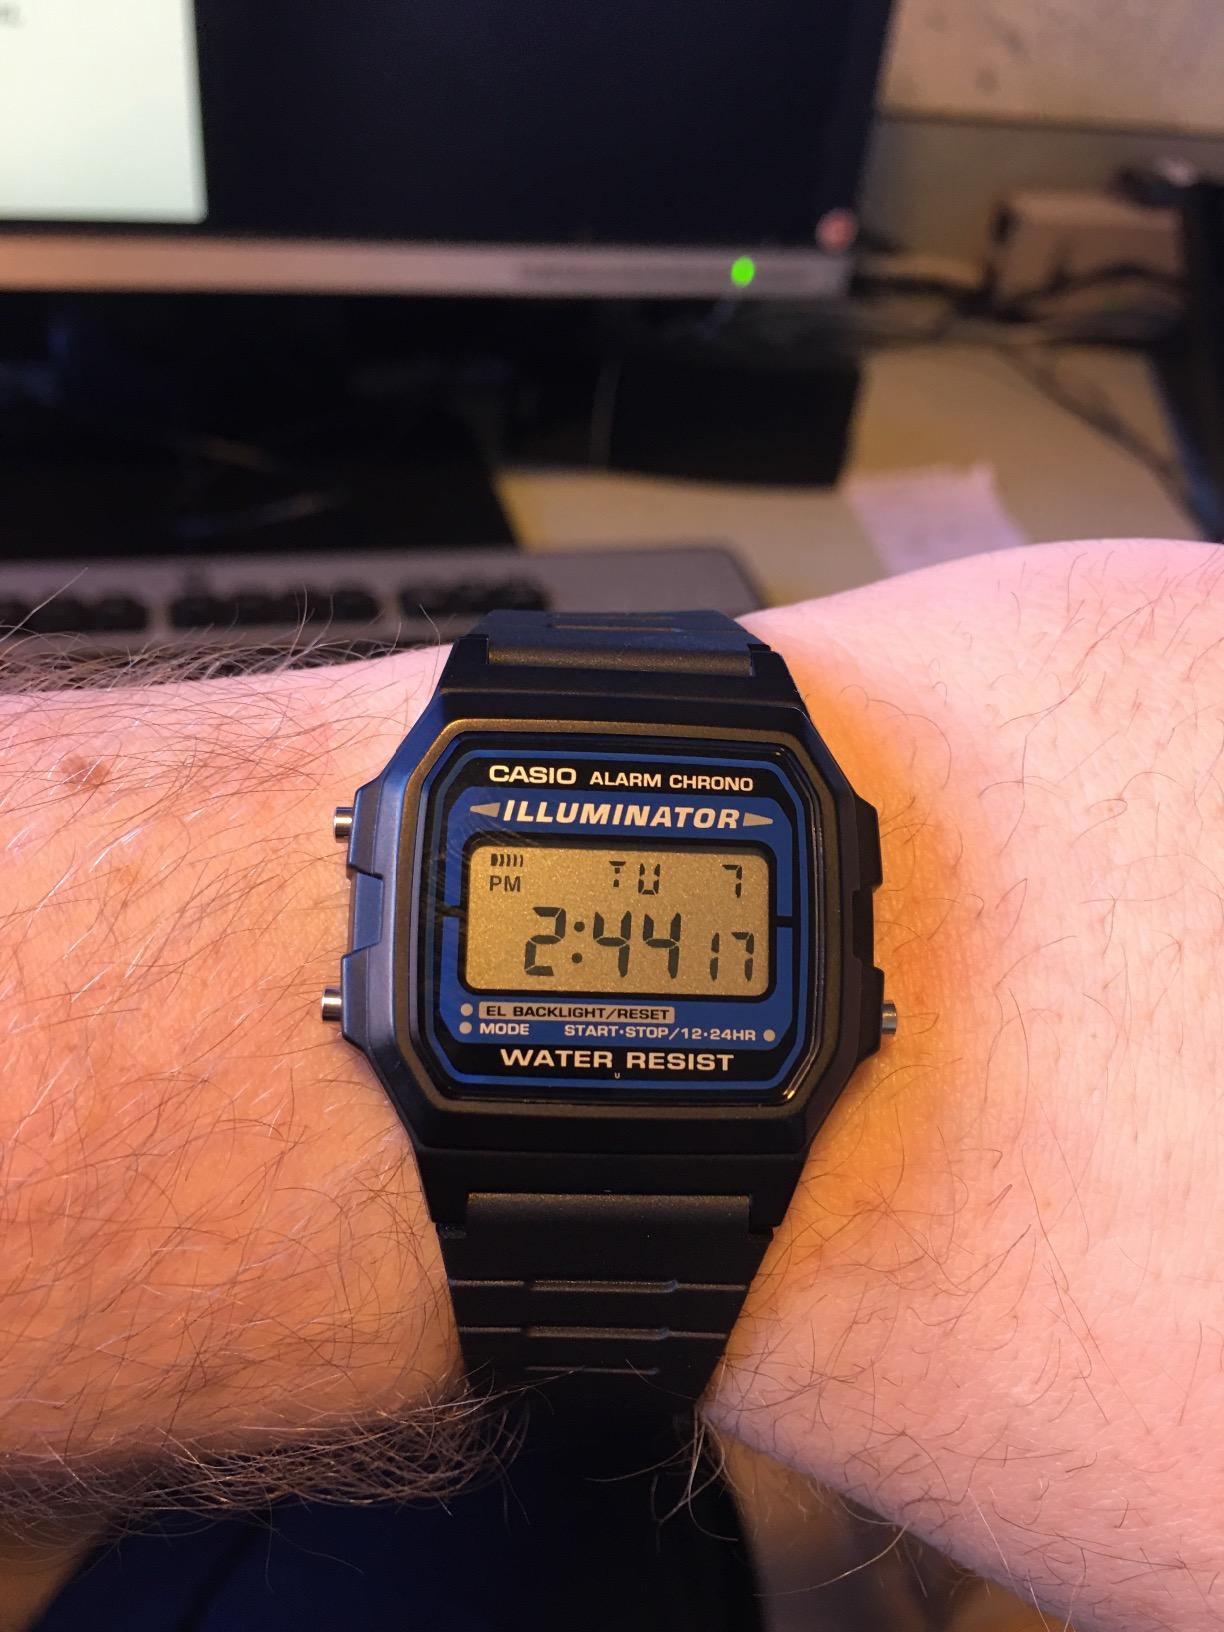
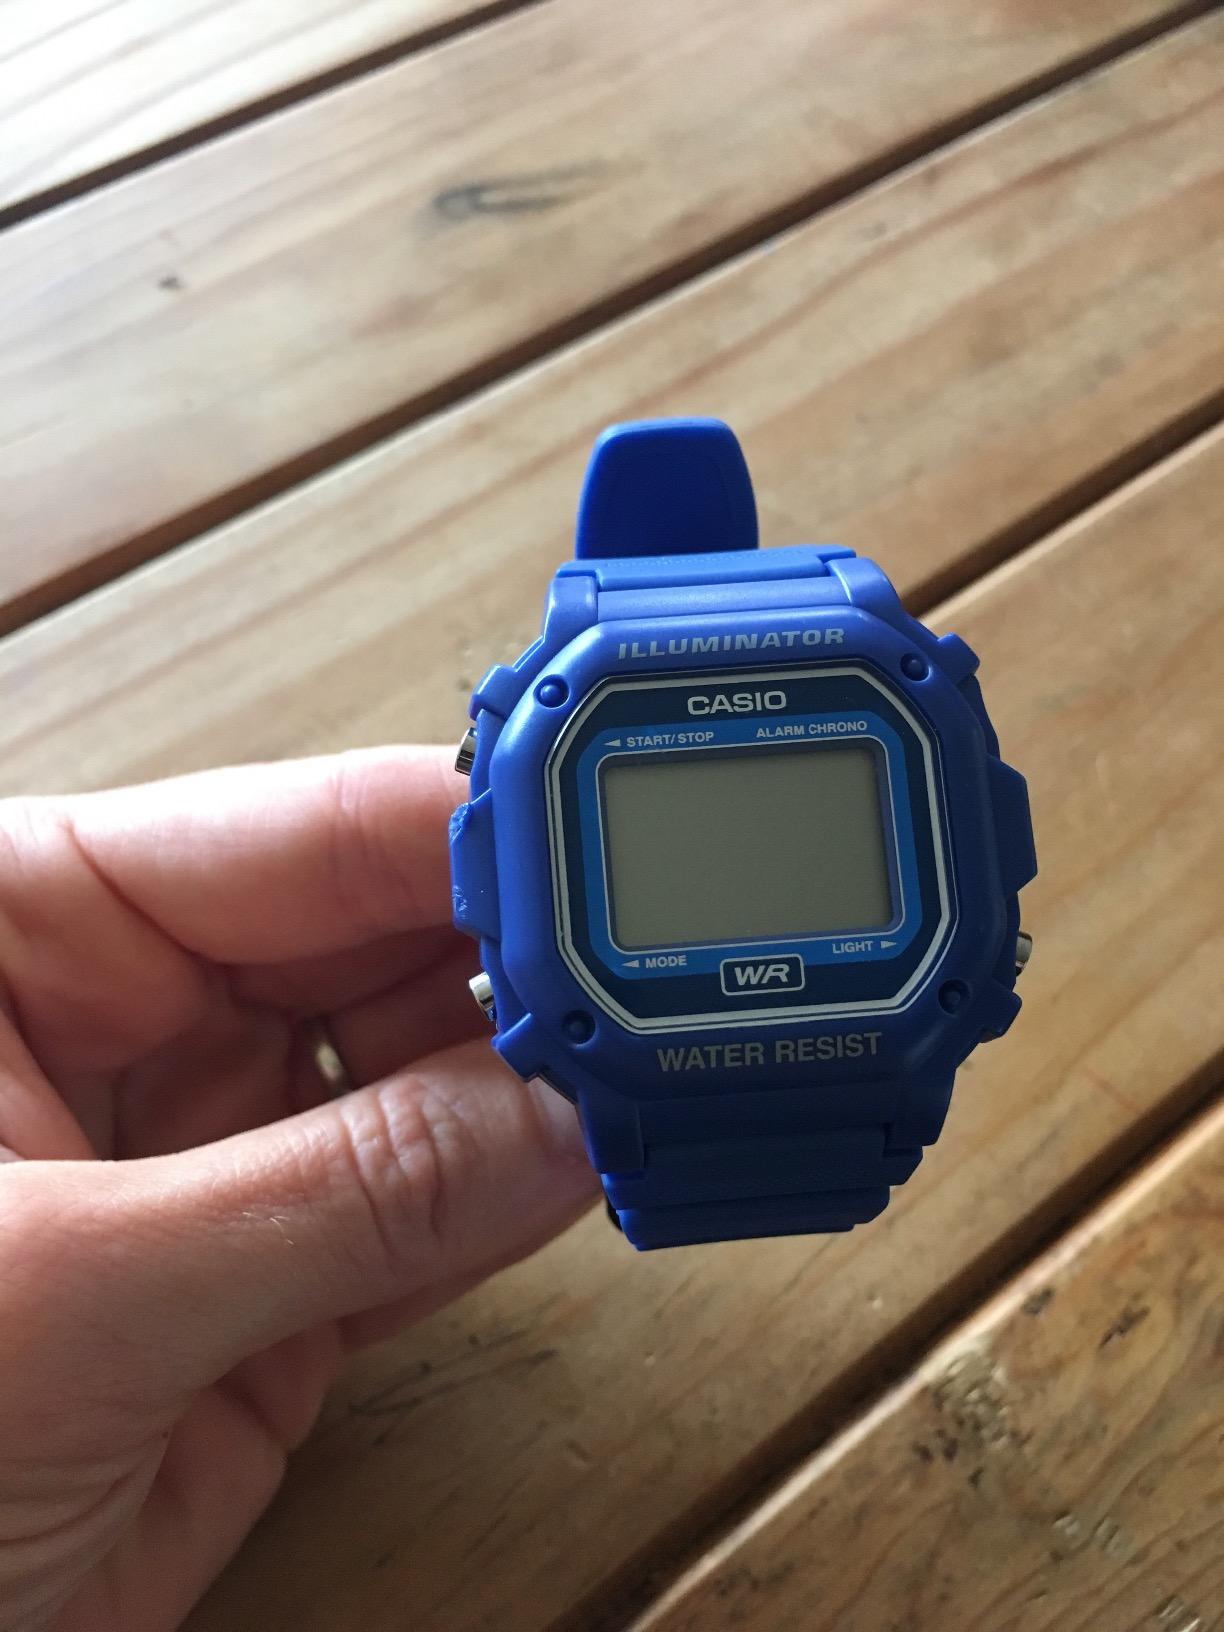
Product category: accessories_watch
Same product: no